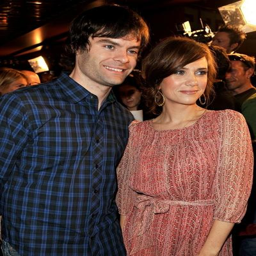
comedian and actor at the premiere .